Searles Hill Cemetery

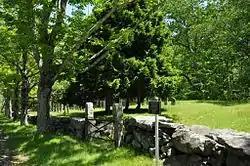

The Searles Hill Cemetery is a historic cemetery near the junction of Searles Hill Road and Old Queen Lake Road in Phillipston, Massachusetts. Established in 1777 on land donated by an early settler for the purpose in 1759, it is the town's oldest cemetery. It was listed on the National Register of Historic Places on September 15, 2011.